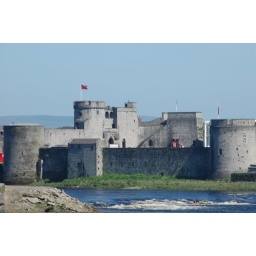
castle on the water in limerick